Walls of Jerusalem

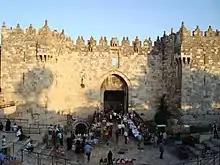
Damascus Gate with its battlements, view from north

Most of the walls constructed by Eudocia were destroyed in the 1033 Jordan Rift Valley earthquake. They had to be rebuilt by the Fatimid Caliphate, who left out the southernmost parts that had been previously included: Mount Zion with its churches, and the southeastern hill (the City of David) with the Jewish neighborhoods which stood south of the Temple Mount. In preparation for the expected Crusader siege of 1099, the walls were strengthened yet again, but to little avail. The conquest brought some destruction, followed by reconstruction, as did the reconquest by Saladin in 1187. From 1202–12, Saladin's nephew, al-Mu'azzam Isa, ordered the reconstruction of the city walls, but later on, in 1219, he reconsidered the situation after most of the watchtowers had been built and had the walls torn down, mainly because he feared that the Crusaders would benefit from the fortifications if they managed to reconquer the city. For the next three centuries, the city remained without protective walls, al-Aqsa and the Tower of David then being the only well-fortified areas.